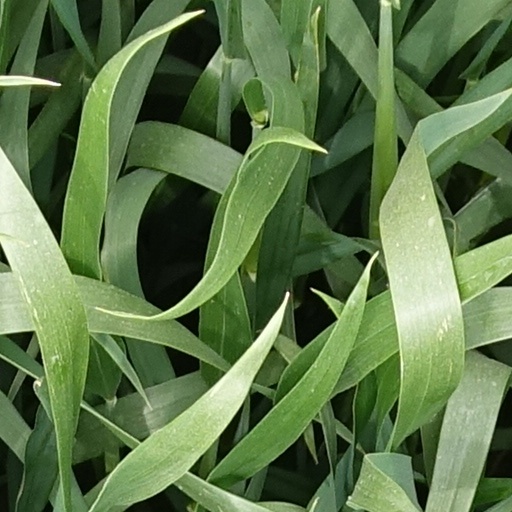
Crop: wheat